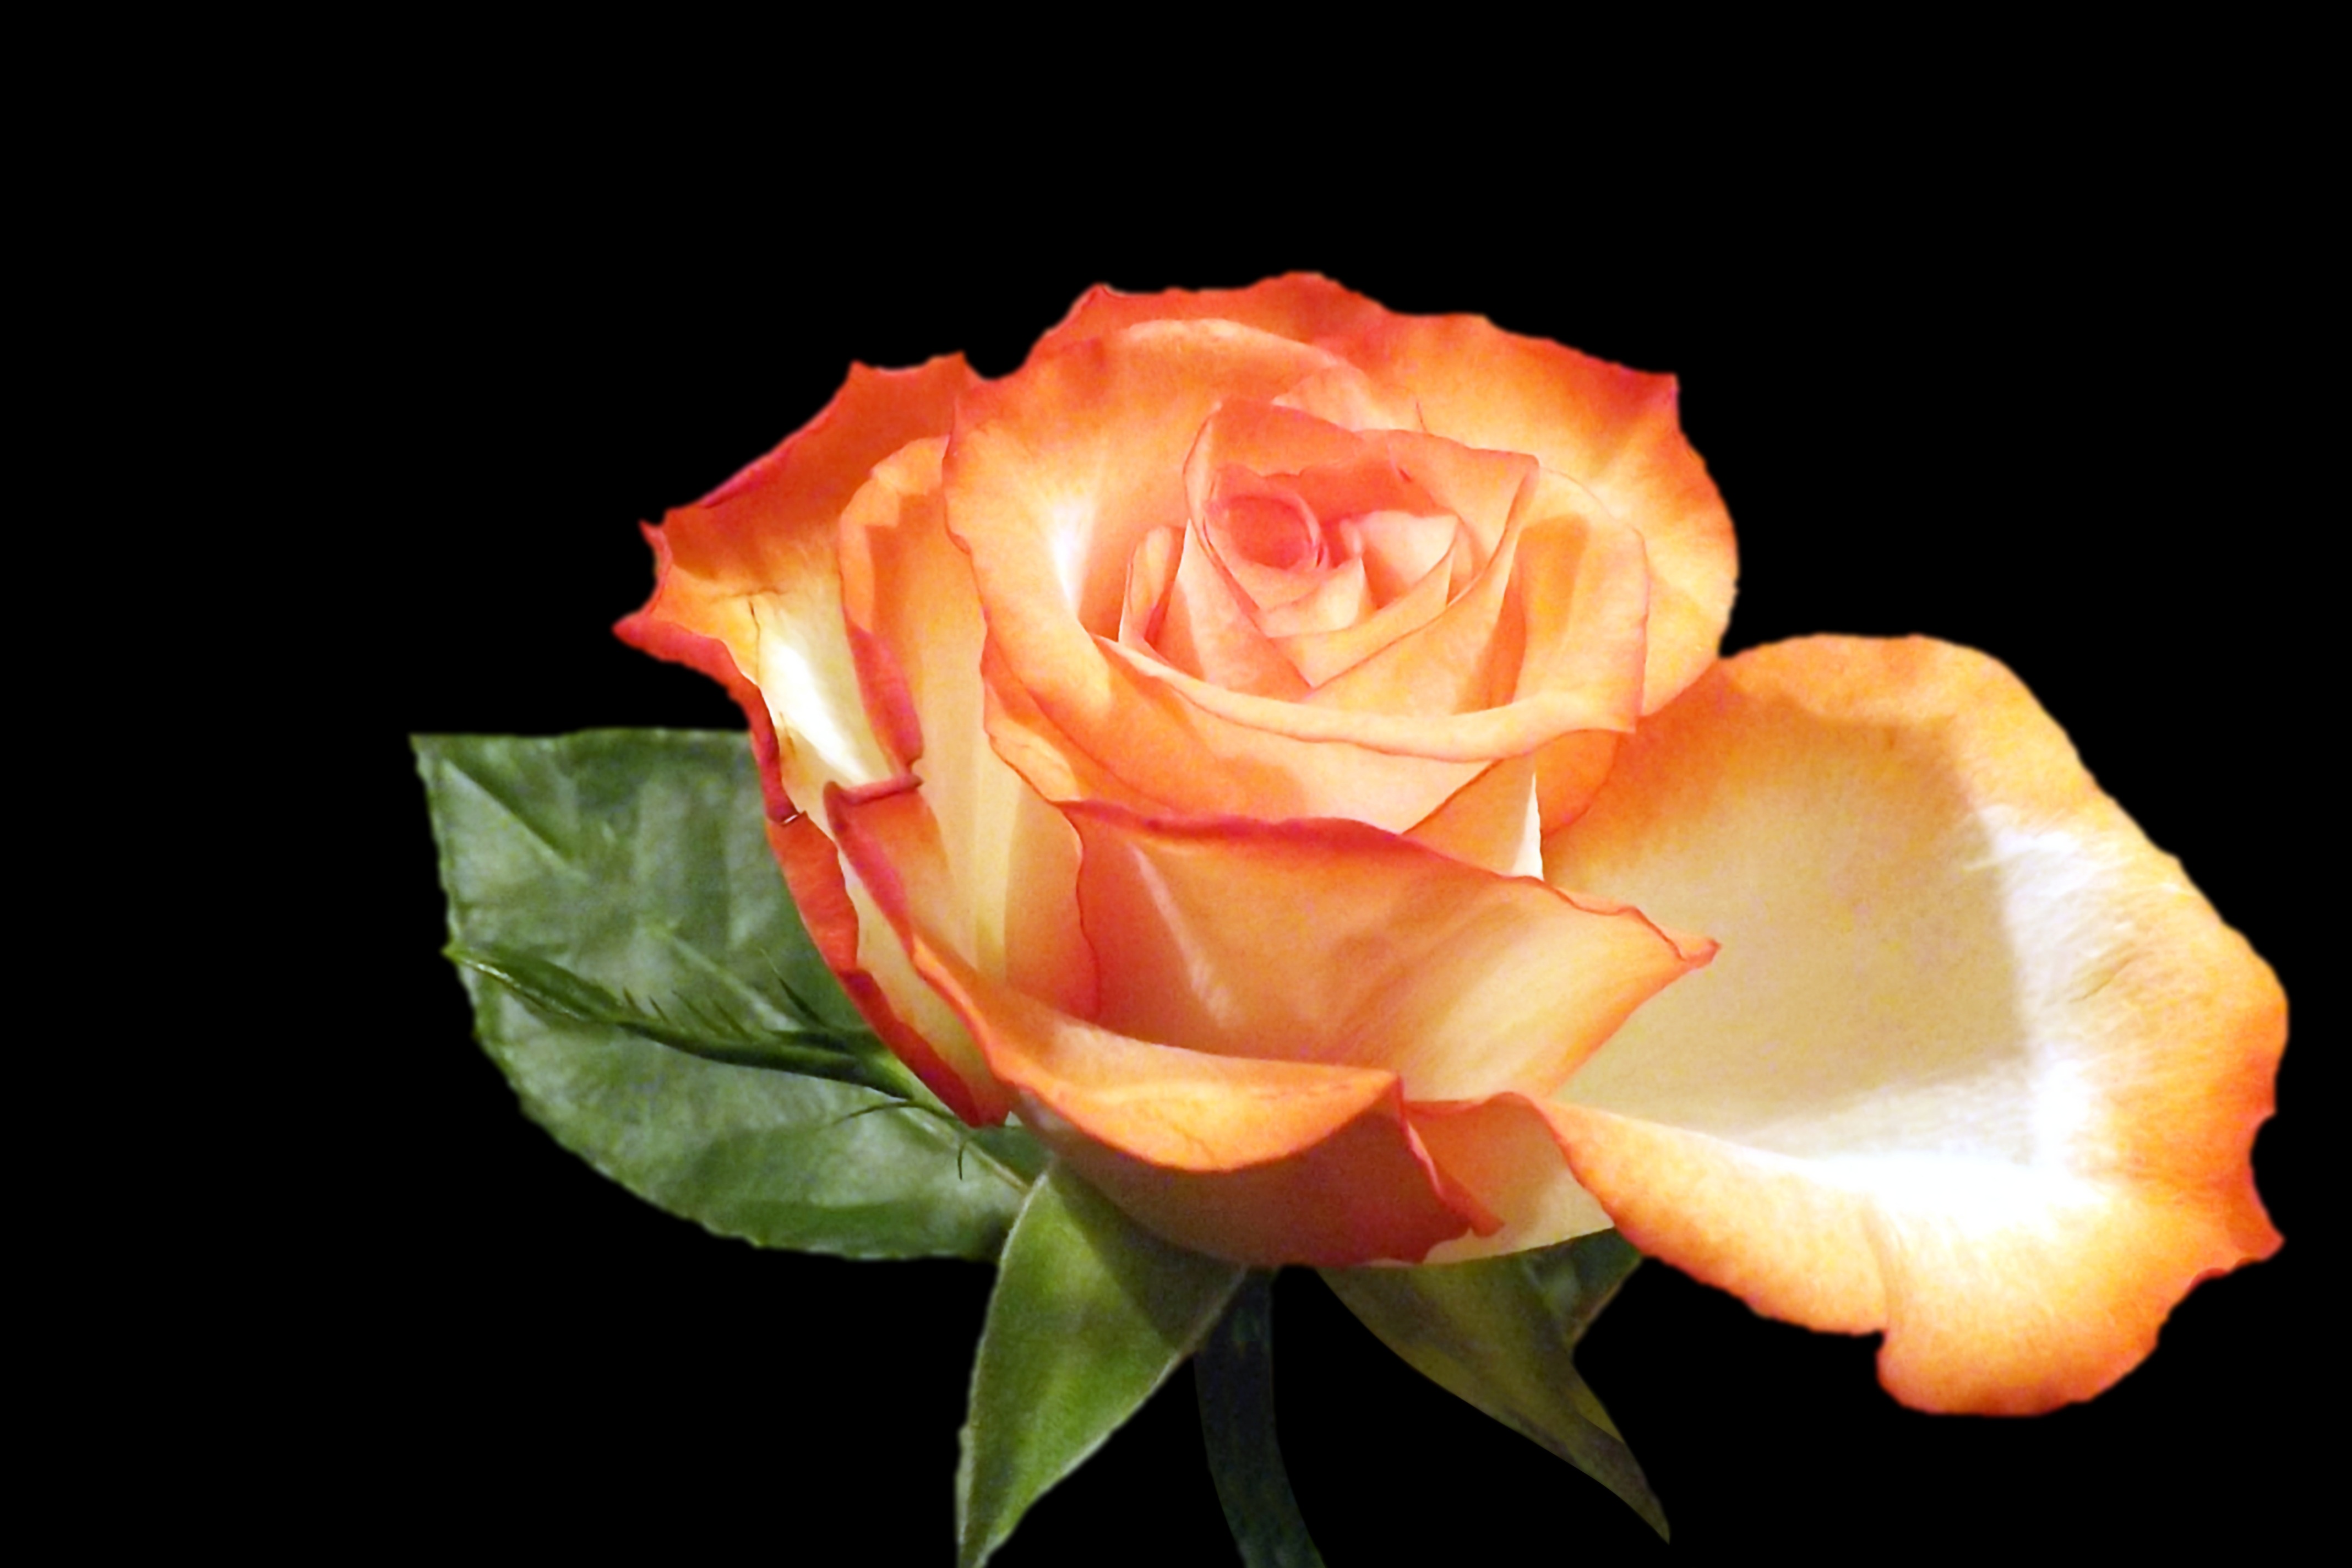
blossom, plant, flower, petal, bloom, rose, orange, yellow, close up, peach, bud, floribunda, macro photography, flowering plant, garden roses, rose family, cut flowers, orange roses, still life photography, china rose, plant stem, computer wallpaper, rosa centifolia, rose order